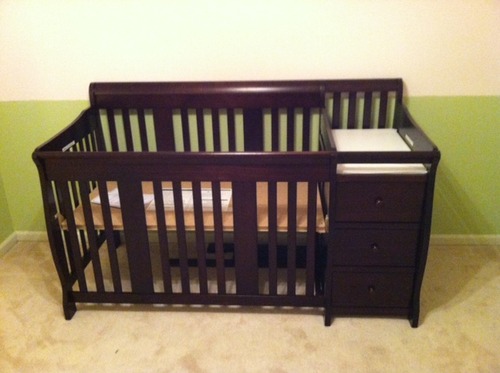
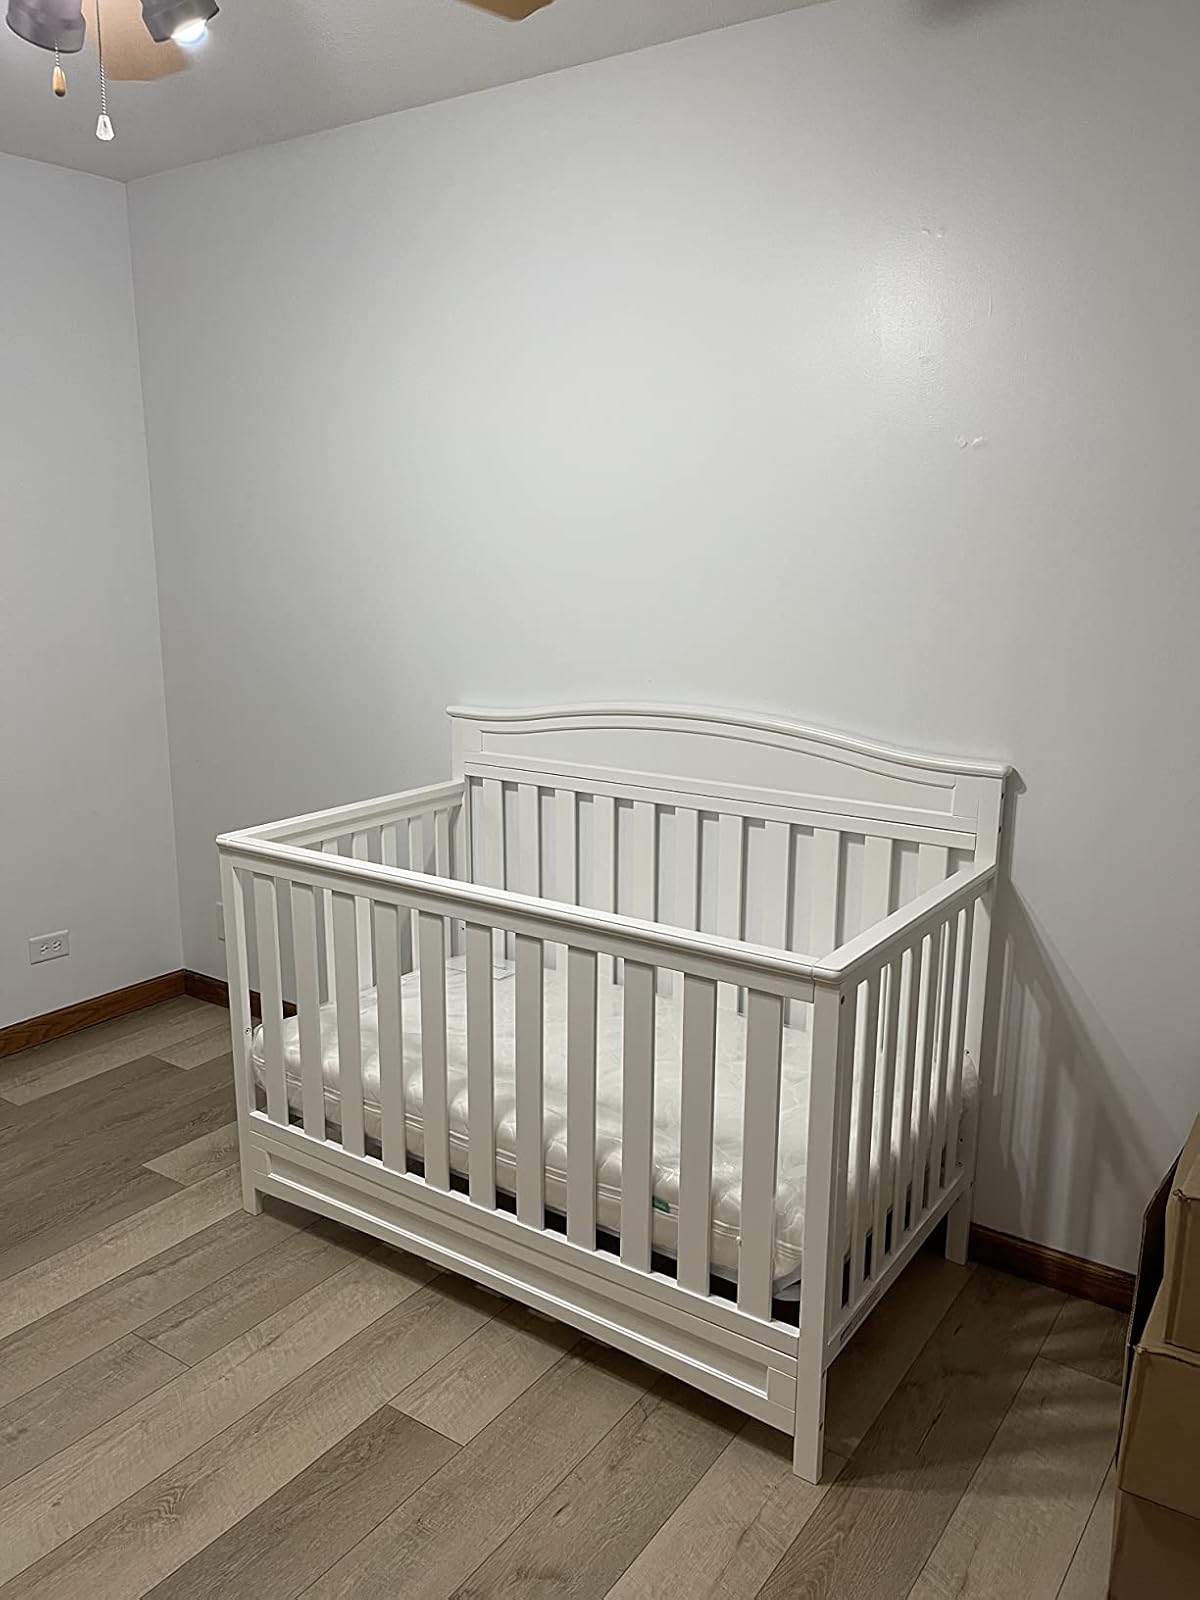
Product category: products_crib
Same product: no